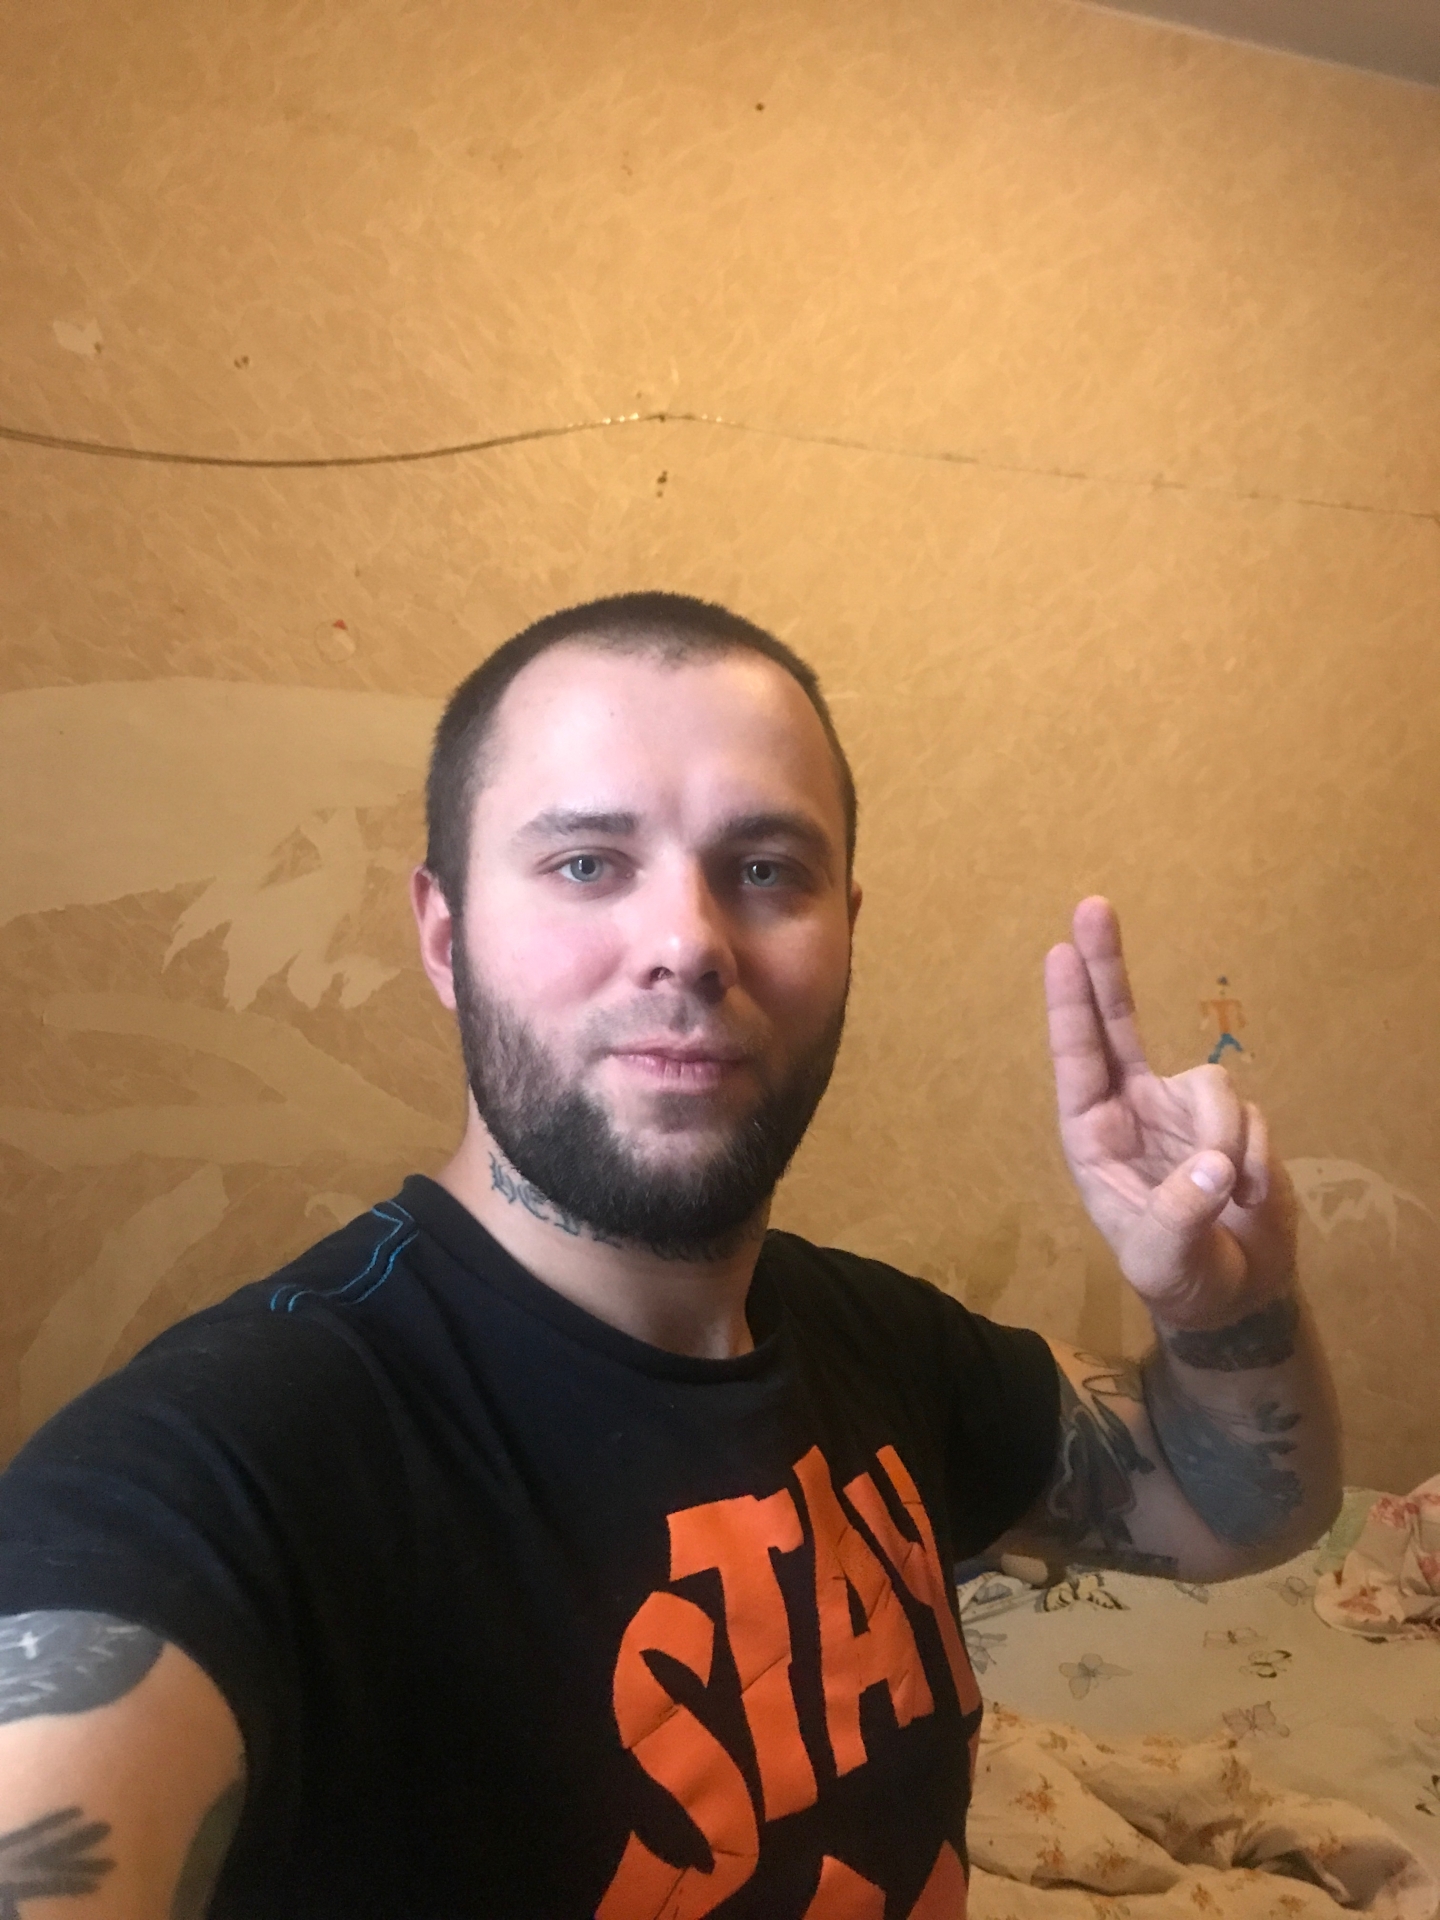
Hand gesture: two_up